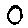
Label: 0